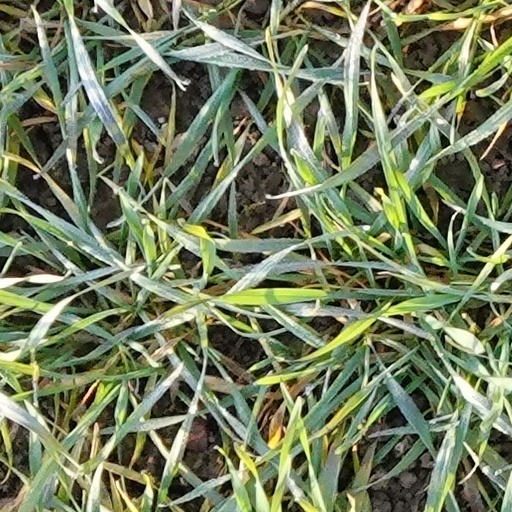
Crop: wheat